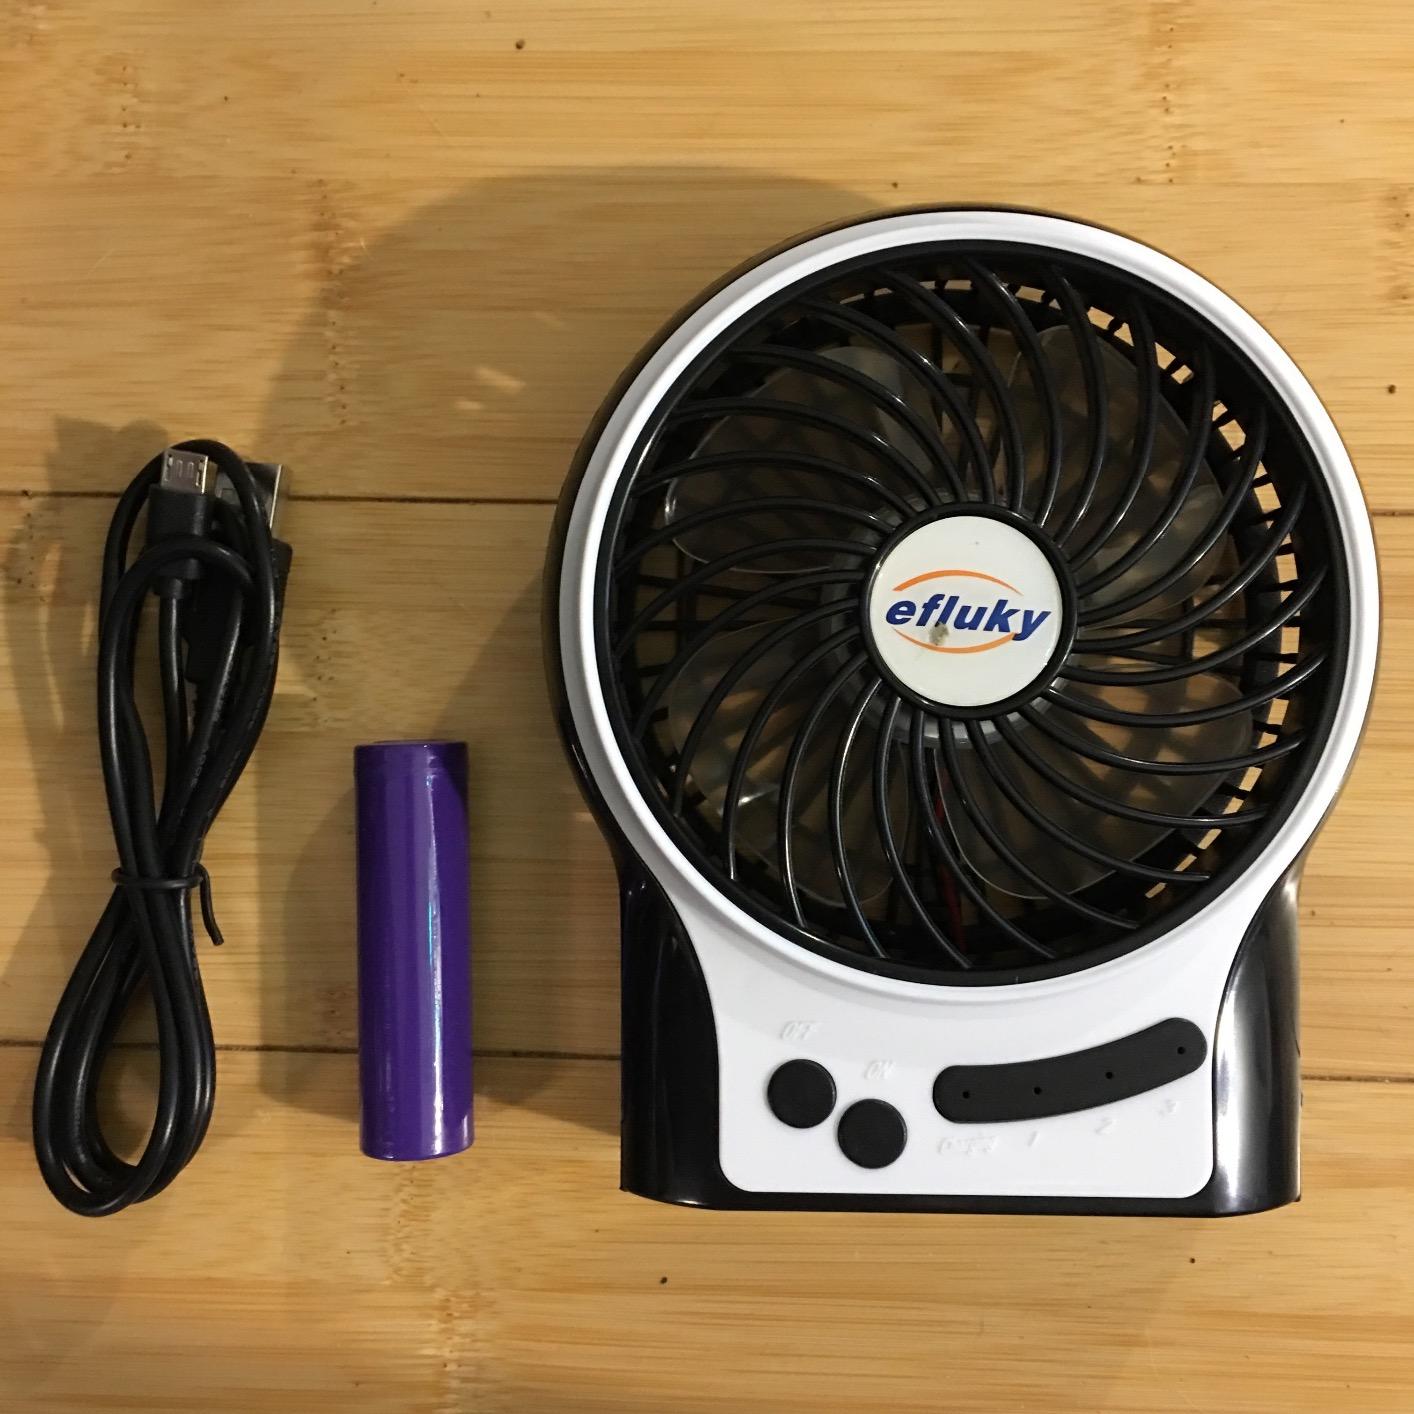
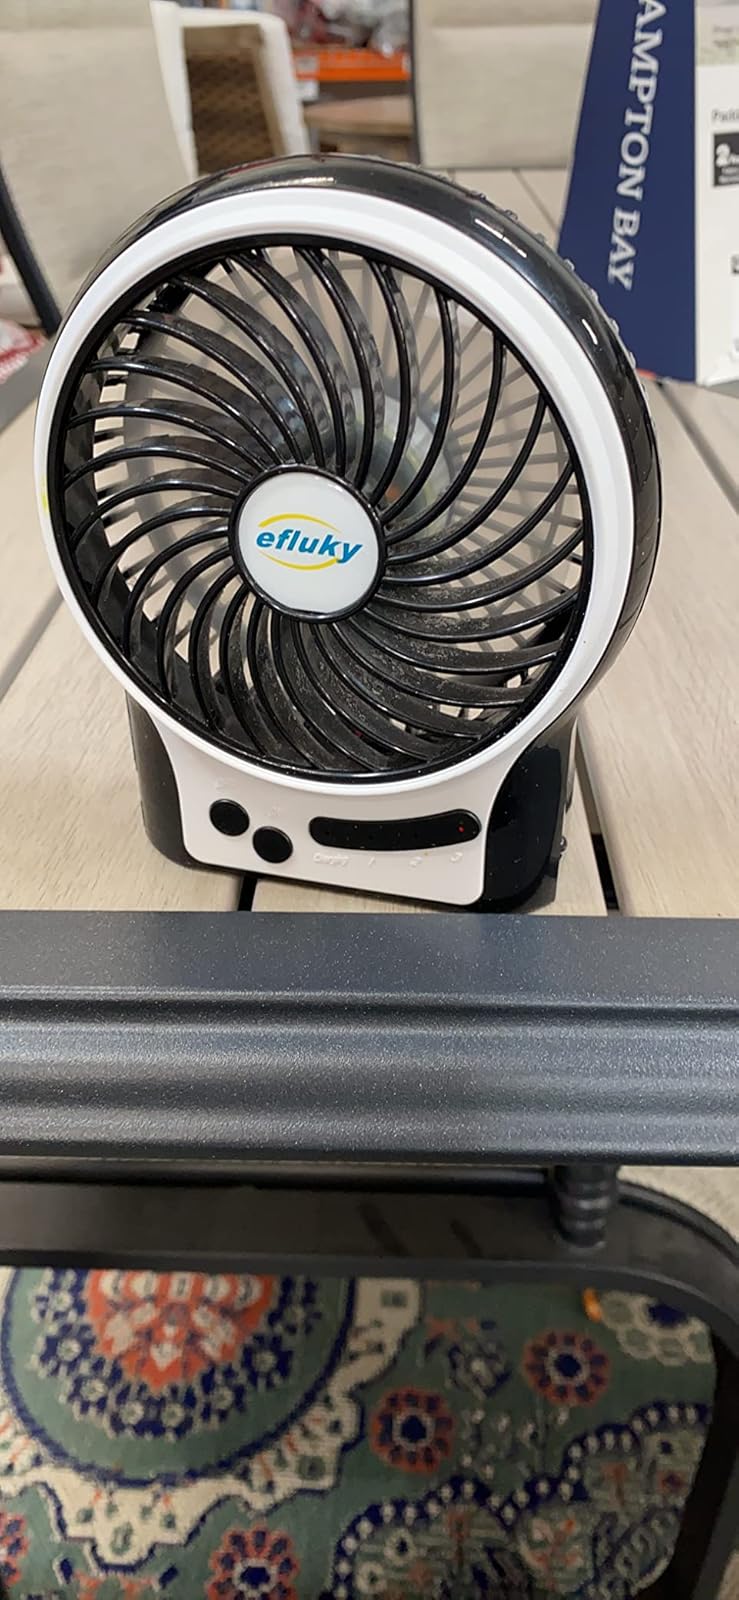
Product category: fan
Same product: yes